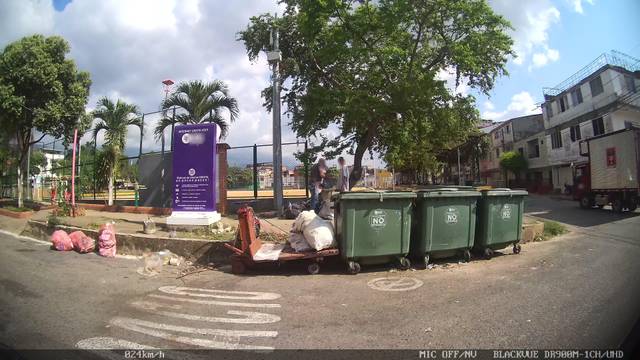
Region: Colombia
Coordinates: 7.097, -73.119